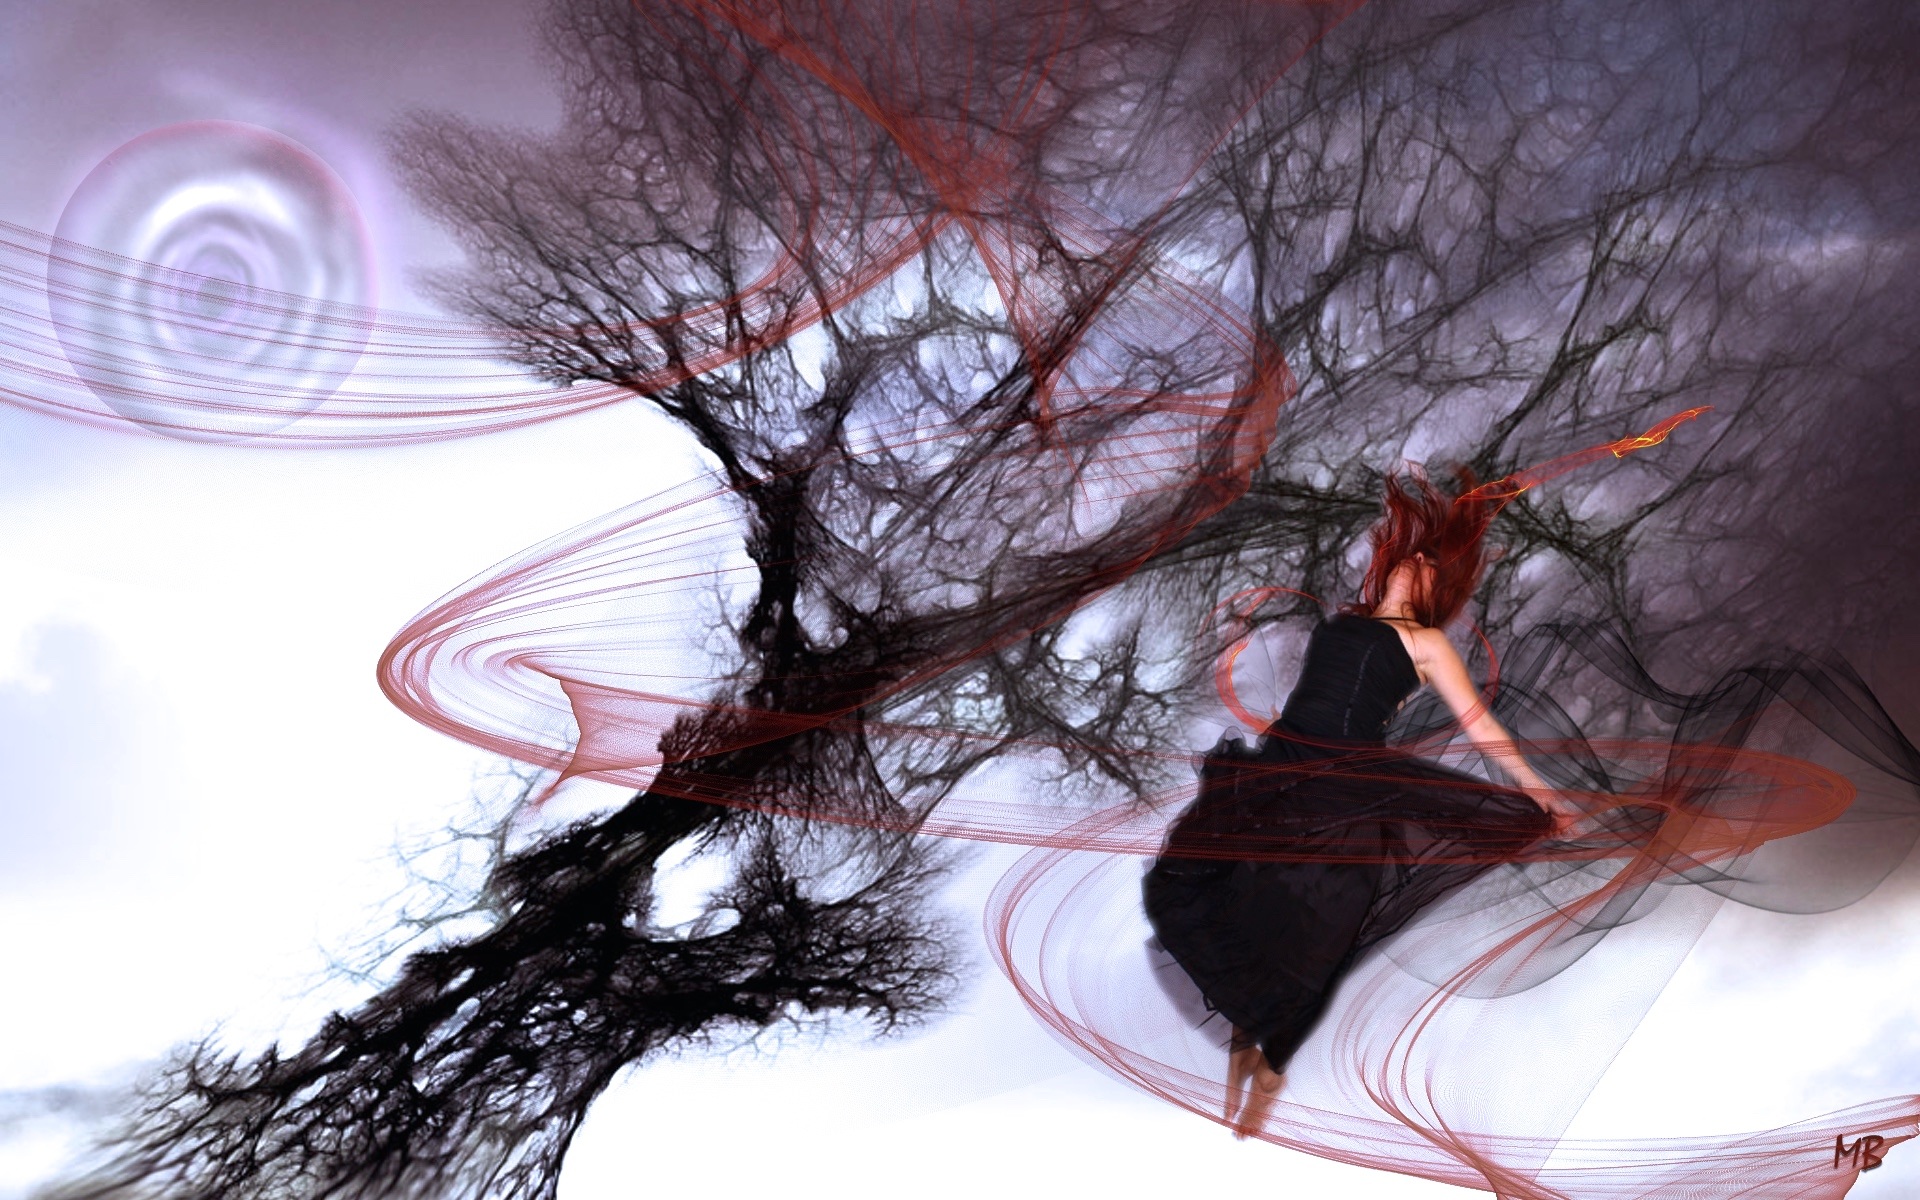
wind, storm, hurricane, image, anime, fictional character